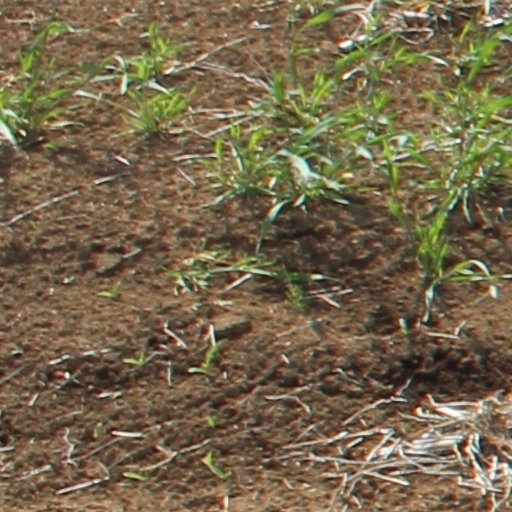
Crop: wheat